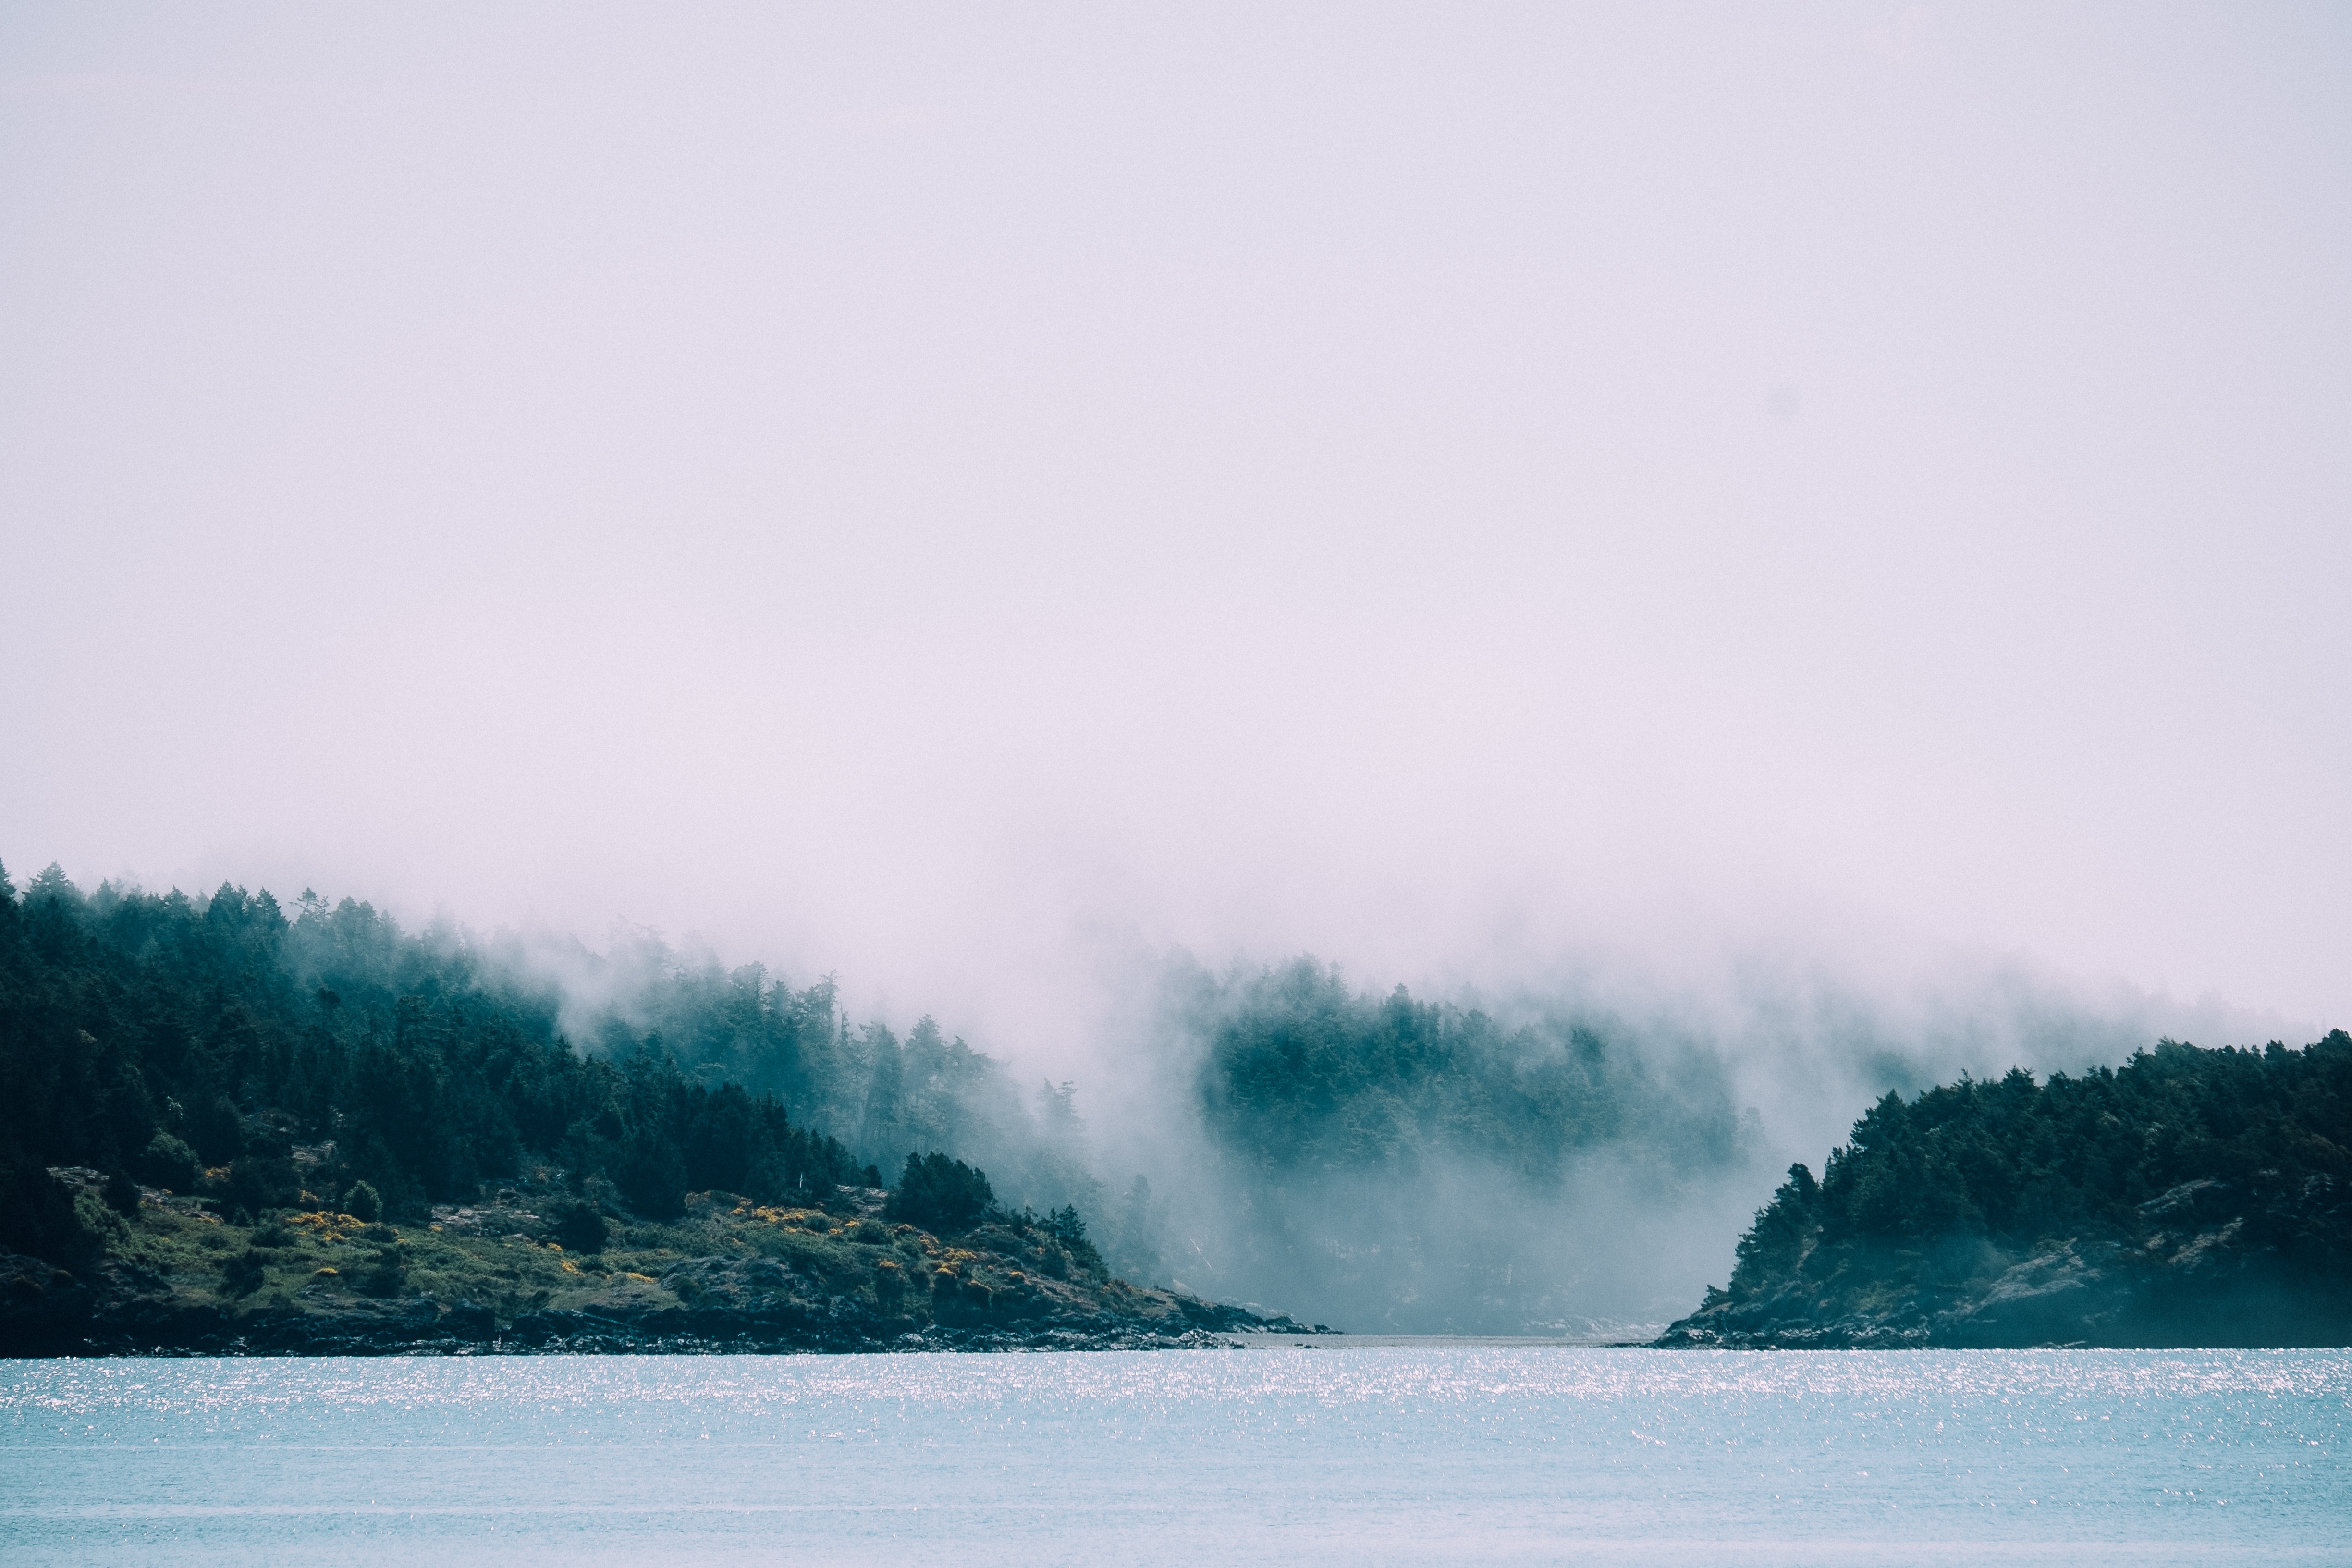
beach, landscape, sea, coast, water, nature, forest, ocean, horizon, cloud, sky, fog, mist, morning, shore, wave, lake, dawn, river, weather, bay, body of water, trees, atmospheric phenomenon, atmosphere of earth, wind wave